Le toréador

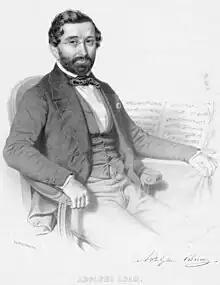
Adolphe Adam, Lithograph, 1850

Le toréador, ou L'accord parfait ("The Toreador, or The Perfect Agreement") is an "opéra bouffon" in two acts by Adolphe Adam with a libretto by Thomas Sauvage. It was first performed at the Opéra-Comique, Paris on 18 May 1849.